Chris Columbus (filmmaker)

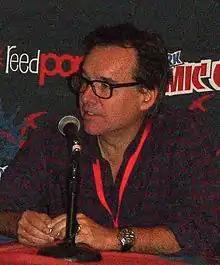
Columbus at the New York Comic Con in 2012

Christopher Joseph Columbus (born September 10, 1958) is an American filmmaker. Born in Spangler, Pennsylvania, Columbus studied film at New York University's Tisch School of the Arts where he developed an interest in filmmaking. After writing screenplays for several teen comedies in the mid-1980s, including "Gremlins", "The Goonies", and "Young Sherlock Holmes", he made his directorial debut with a teen adventure, "Adventures in Babysitting" (1987). Columbus gained recognition soon after with the highly successful Christmas comedy "Home Alone" (1990) and "" (1992).